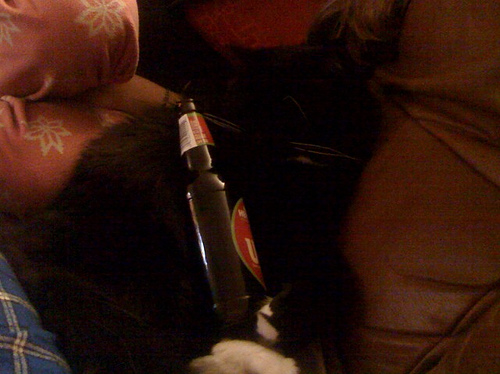
question: 誰がいますか
answer: 誰もいない

question: ここはどこですか
answer: ソファの上

question: どんな動物がいますか
answer: 猫

question: 猫は何匹いますか
answer: １匹

question: 猫は何色ですか
answer: 黒

question: 猫の上に乗っている物は何ですか
answer: ボトル

question: ボトルは何色ですか
answer: 茶色

question: ボトルのラベルは何色ですか
answer: 赤